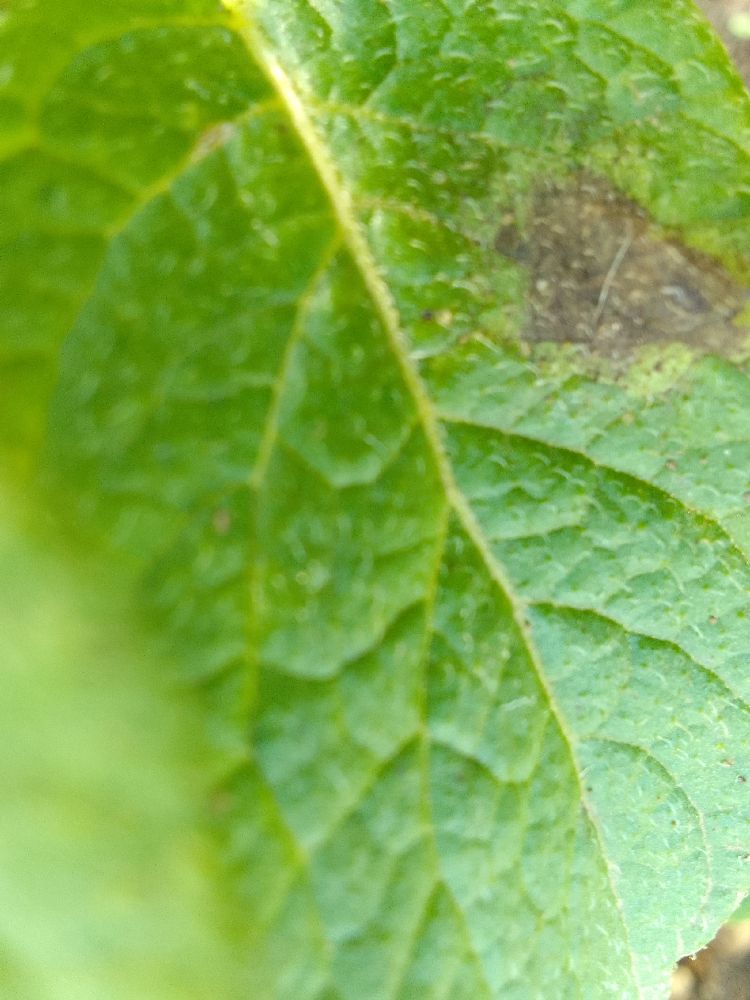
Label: Late blight